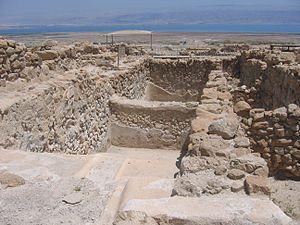
Qumran miqveh sud divisé en deux (locus 56 et 58)
Qumrân est un site archéologique en Cisjordanie en surplomb de la rive ouest de la mer Morte, à la limite historique de la Judée, de l'Idumée et de la Pérée et sur le territoire de la province romaine de Judée au moment où le site a été attaqué et détruit par les Romains. L'implantation a eu lieu pendant l'époque hellénistique et pourrait avoir été construite durant le règne de Jean Hyrcan, ou un peu plus tard, et a été occupée la plupart du temps jusqu'à ce qu'elle soit détruite par les Romains vers 70.